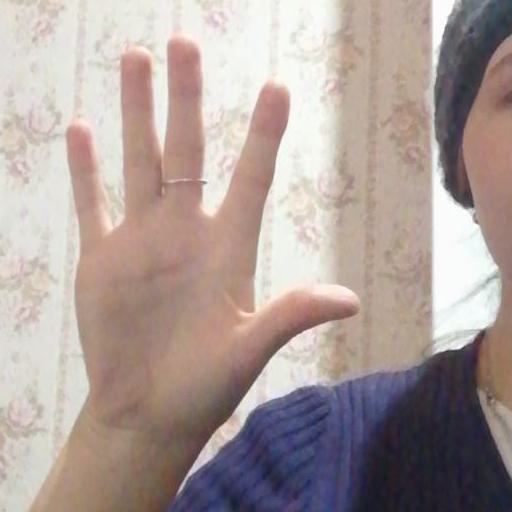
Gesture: palm